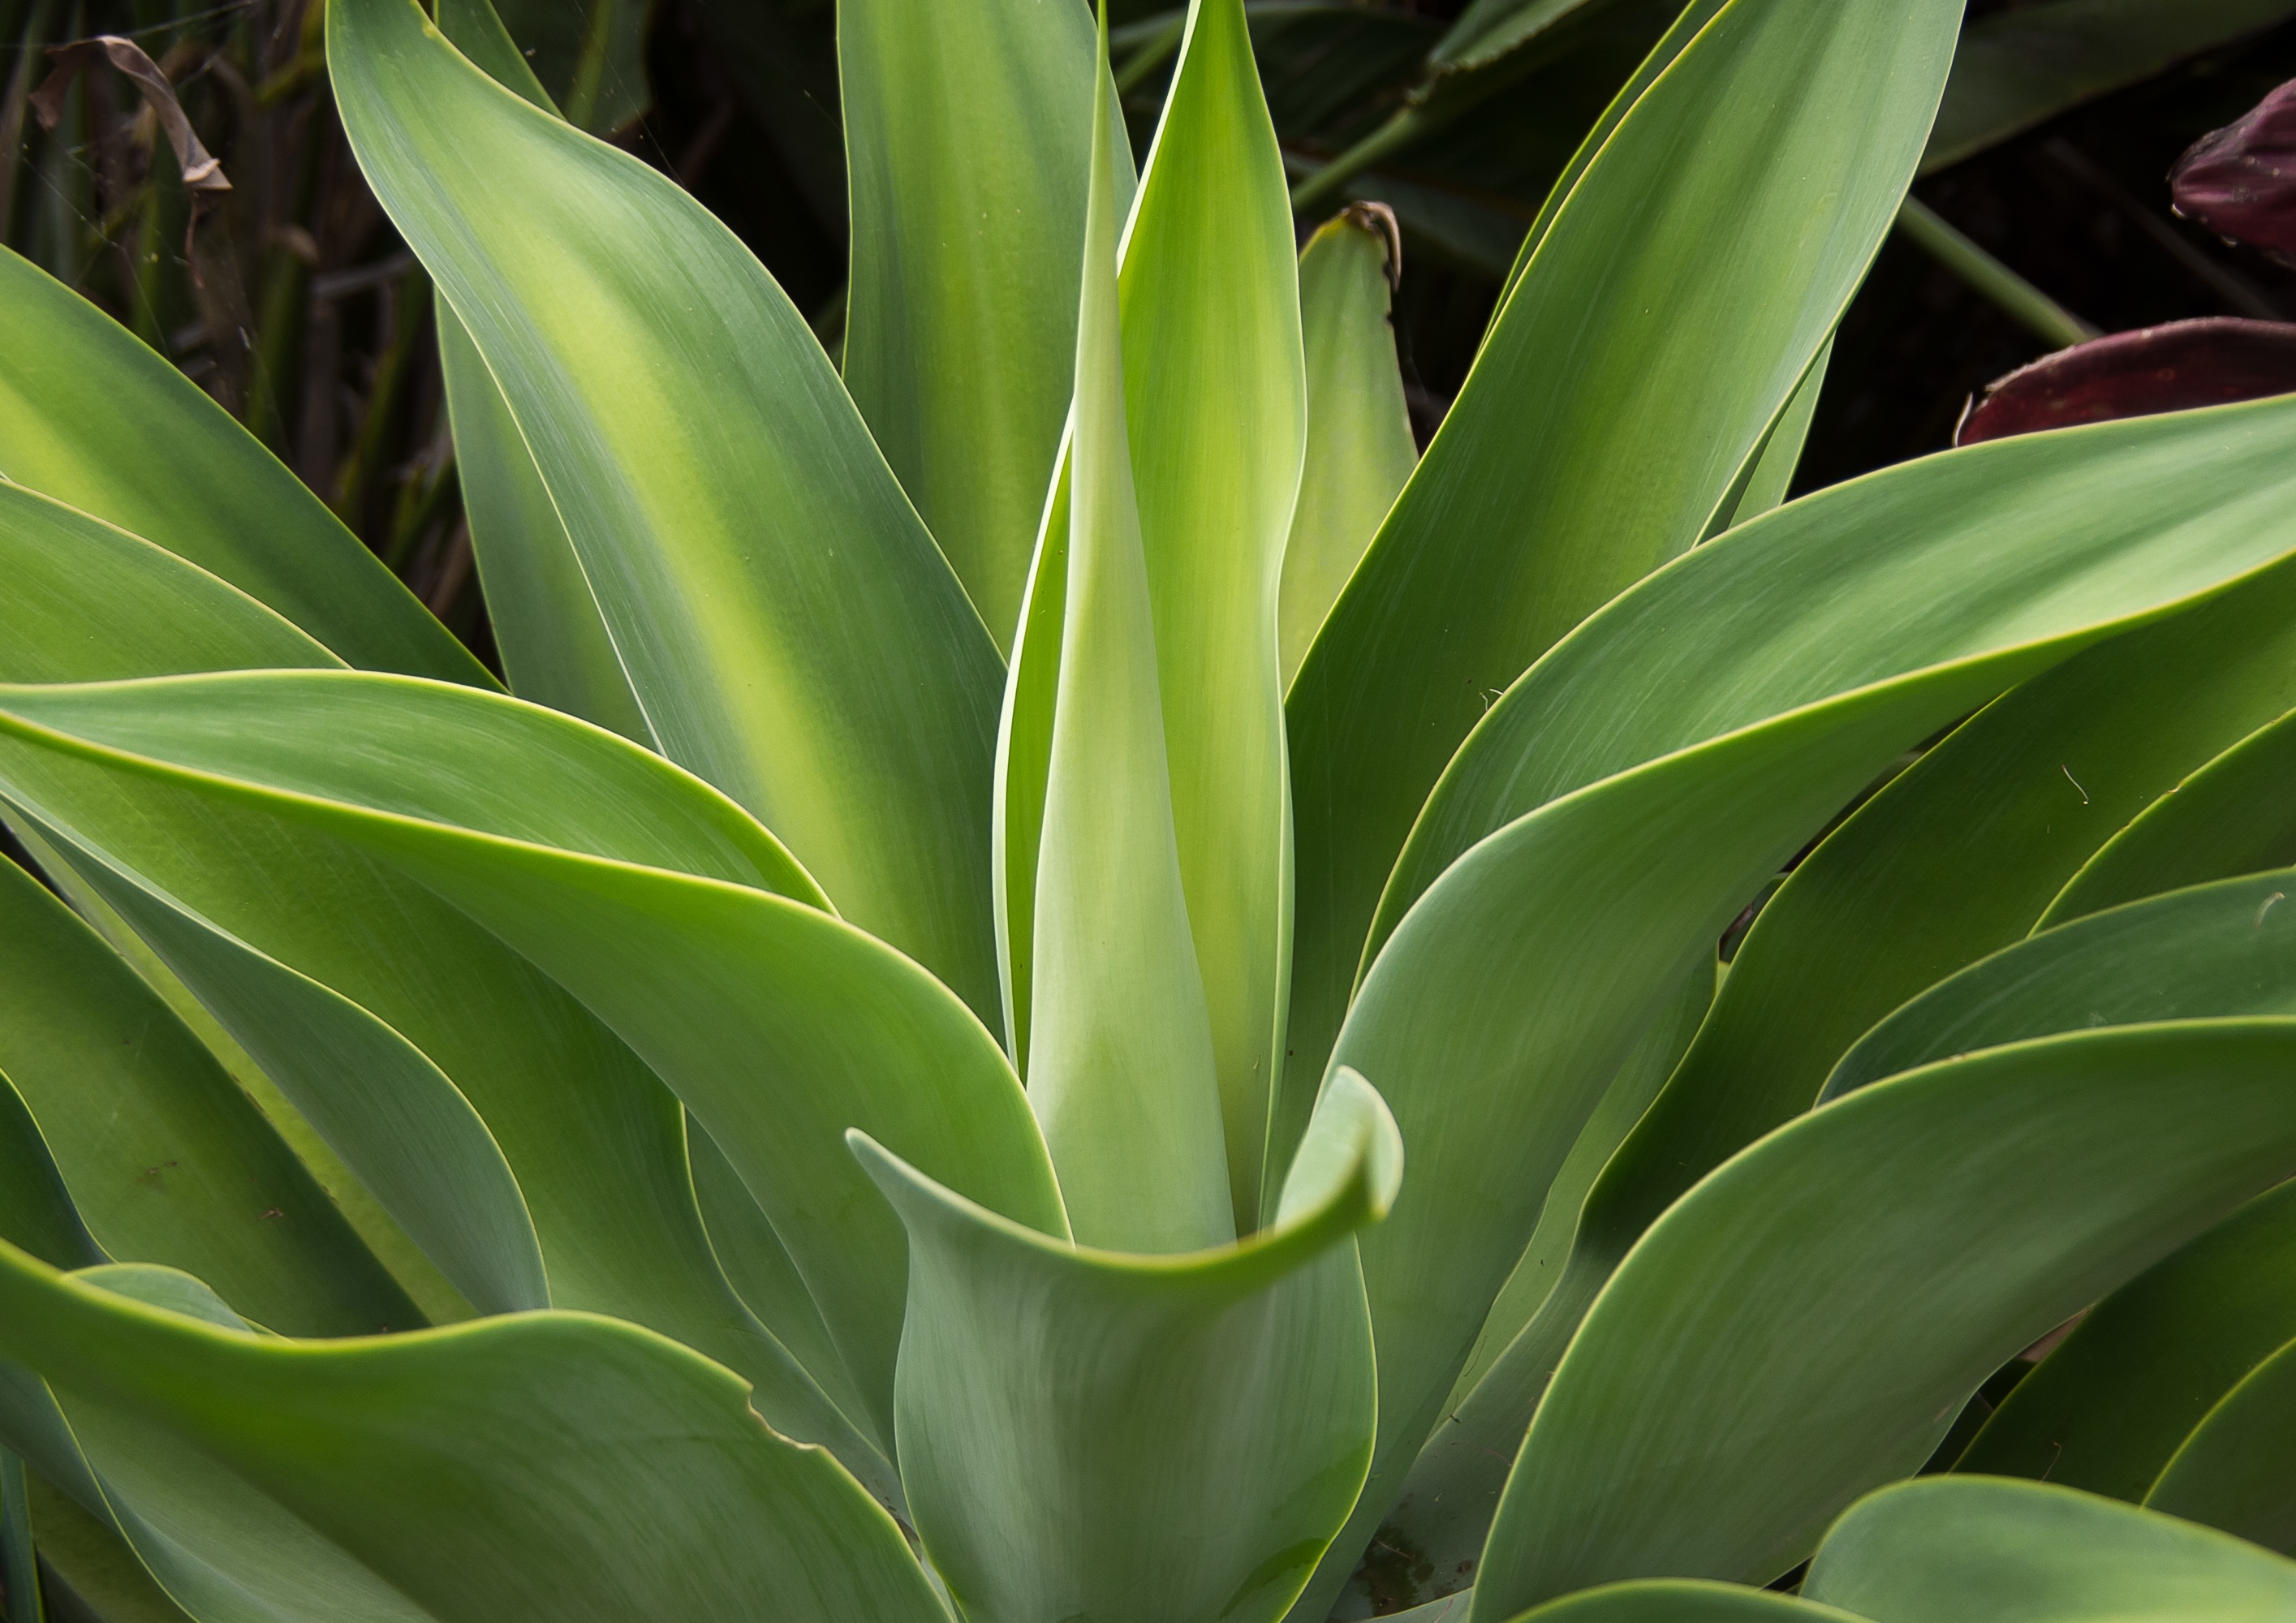
plant, leaf, flower, foliage, pattern, green, botany, succulent, garden, flora, australia, spikes, agave, flowering plant, land plant, agave azul